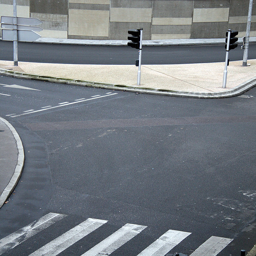
Two traffic signals are posted near the street intersection.
an empty street with some stop lights in the little island
Topside view of an empty intersection with traffic lights.
a street intersection with some traffic lights on the side walk
Some stop lights that are at an intersection.